Military of the Falkland Islands

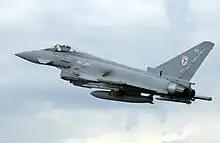
Eurofighter Typhoon

Since 2015, with the commitment to deploy a destroyer or frigate scaled back, HMS "Forth" has been the principal Royal Navy asset permanently in the south Atlantic having replaced in 2020. HMS "Forth" is expected to be tasked to the south Atlantic mission for a decade or more. HMS "Clyde" returned to Britain in late 2019 for decommissioning, after itself having relieved the s and which maintained the patrol vessel commitment on rotation up to 2007. temporarily replaced "Forth" in 2023 during her refit.